Nancy Wickwire

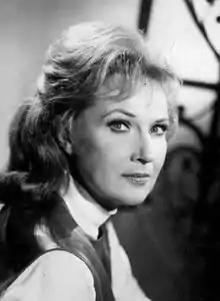
Wickware in 1971

Nancy Marie Wickwire (November 20, 1925 – July 10, 1974) was an American stage and television actress known for her roles on several daytime soap operas.